Mike Trgovac

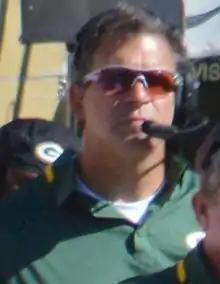
Trgovac in 2013

Michael John Trgovac (born February 27, 1959) is an American football coach and a former player. He previously served as the defensive line coach for the Green Bay Packers, Carolina Panthers, Washington Redskins, and Philadelphia Eagles and Las Vegas Raiders. Trgovac was a member of the Packers' coaching staff that led the team to the NFL championship in Super Bowl XLV in 2011. Born in Youngstown, Ohio, Trgovac played college football as a middle guard for the University of Michigan from 1977 to 1980. He received All-Big Ten Conference honors in both 1979 and 1980. After graduating from Michigan, Trgovac held various college coaching positions from 1984 to 1994.